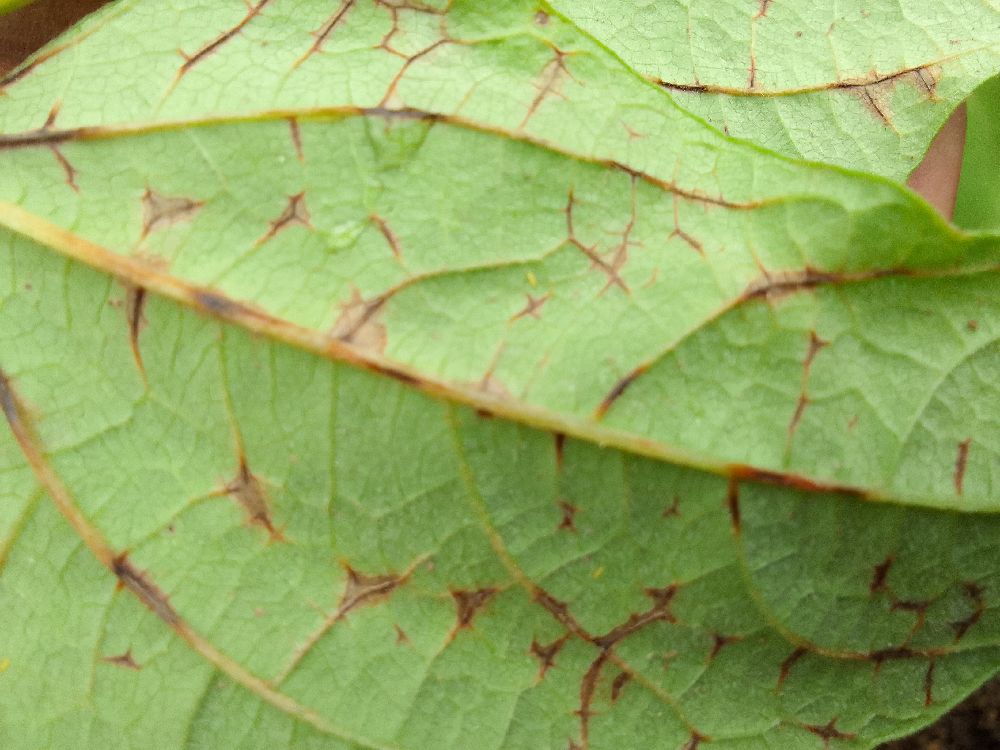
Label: anthracnose